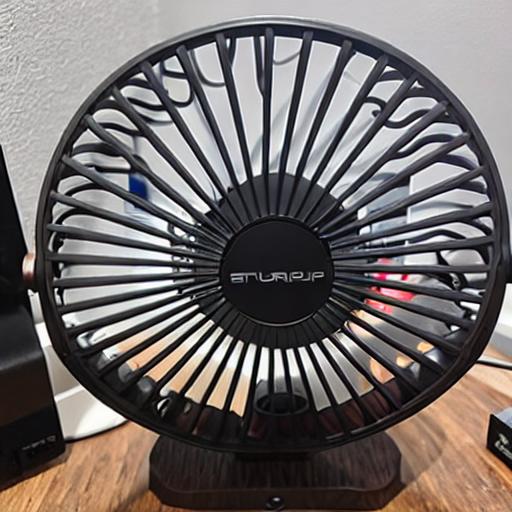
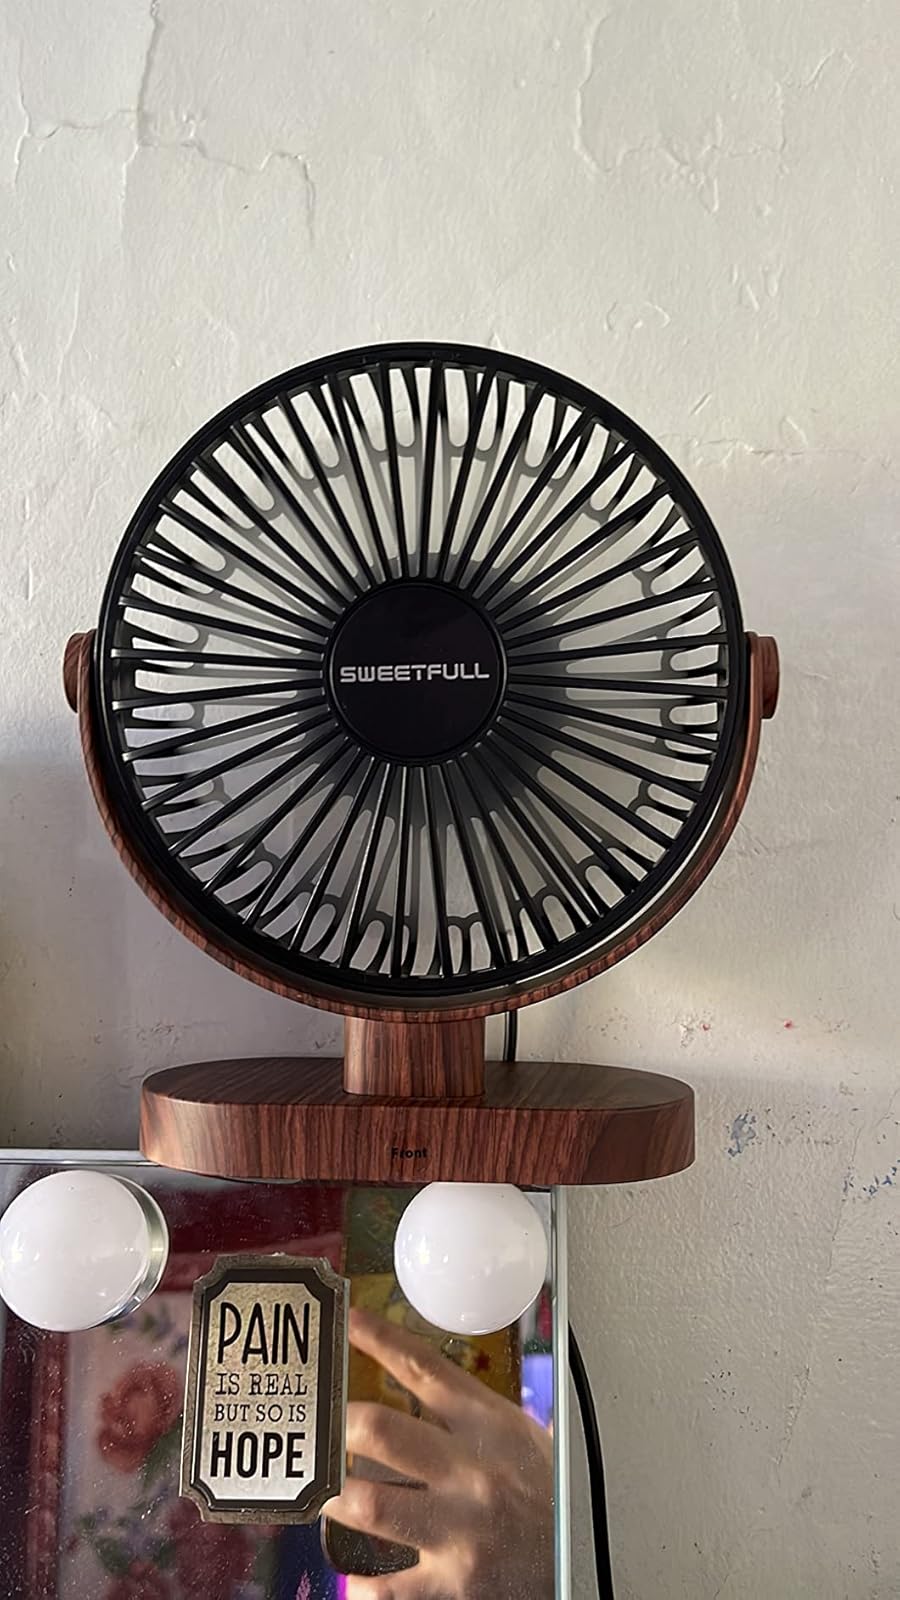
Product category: fan
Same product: no